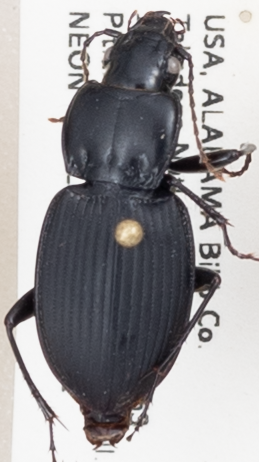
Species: Cyclotrachelus convivus
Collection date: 2019-05-01
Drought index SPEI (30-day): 0.82
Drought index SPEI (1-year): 1.28
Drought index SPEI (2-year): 1.69